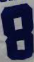
Number: 8